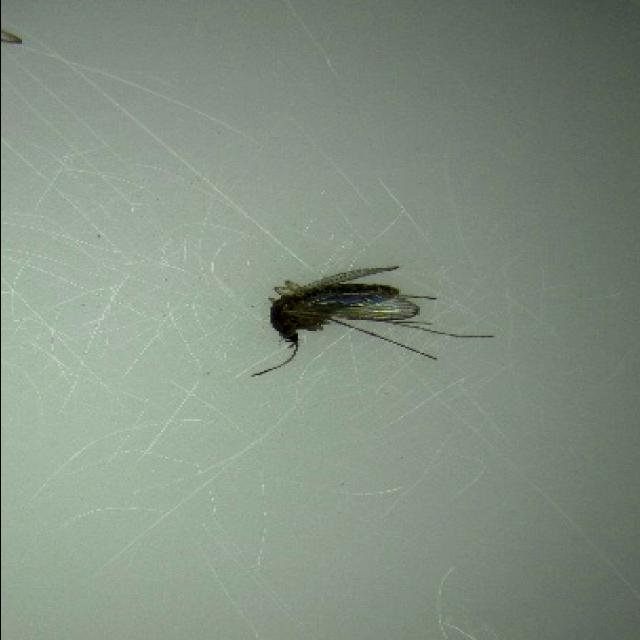
Species: culex_tritaeniorhynchus